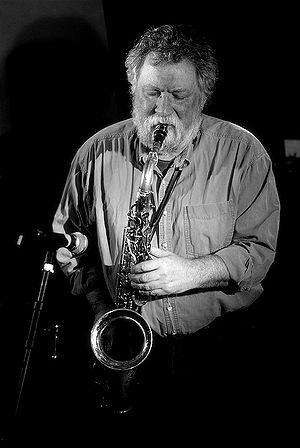
Evan Parker est un saxophoniste de jazz et de musiques improvisées anglais né le 5 avril 1944 à Bristol. Il est célèbre pour sa participation au développement du free jazz et de la musique improvisée en Europe, ainsi que pour le développement de techniques très personnelles au saxophone.